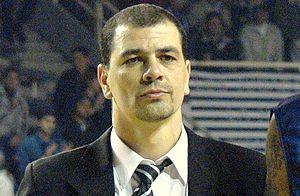
Sergio Hernández, né le 1ᵉʳ novembre 1963 dans la province de Buenos Aires, est un entraîneur argentin de basket-ball.